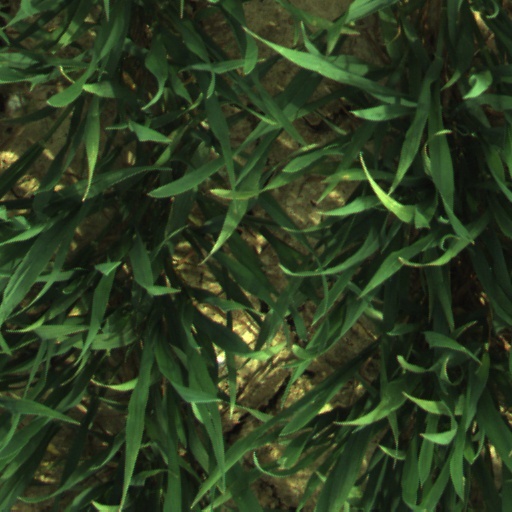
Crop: wheat